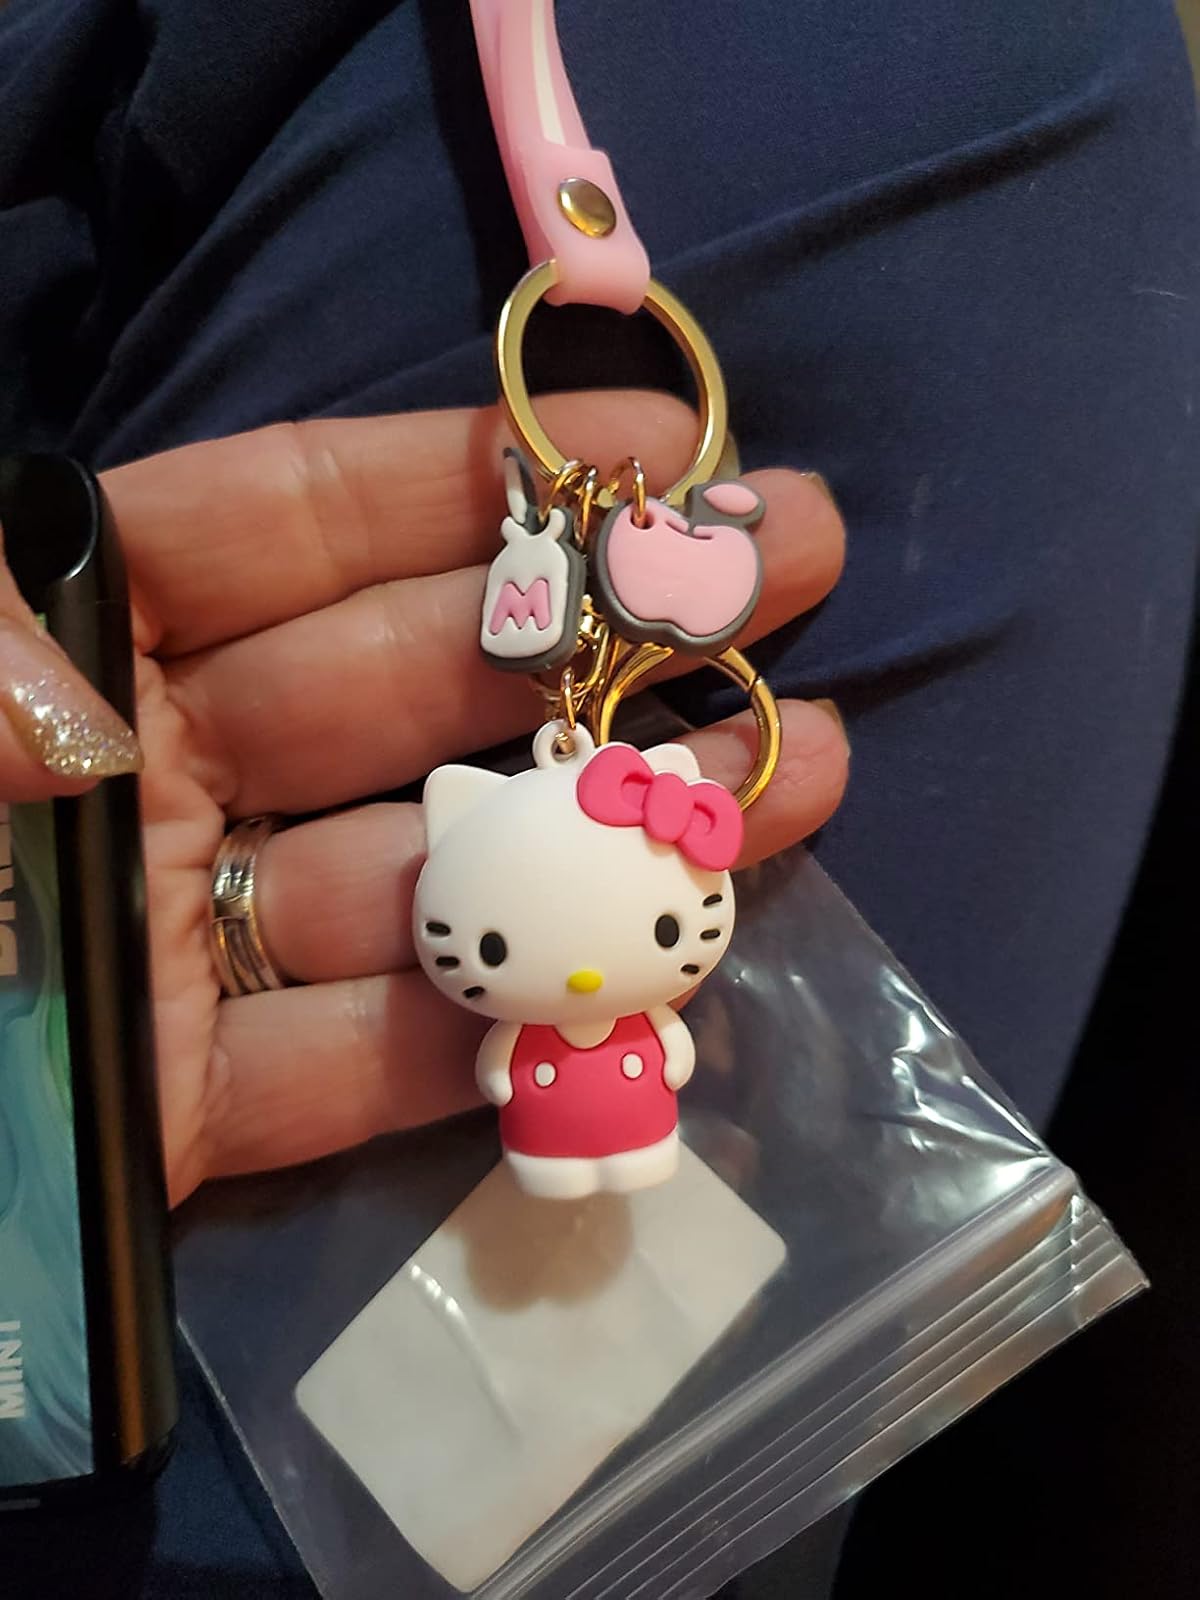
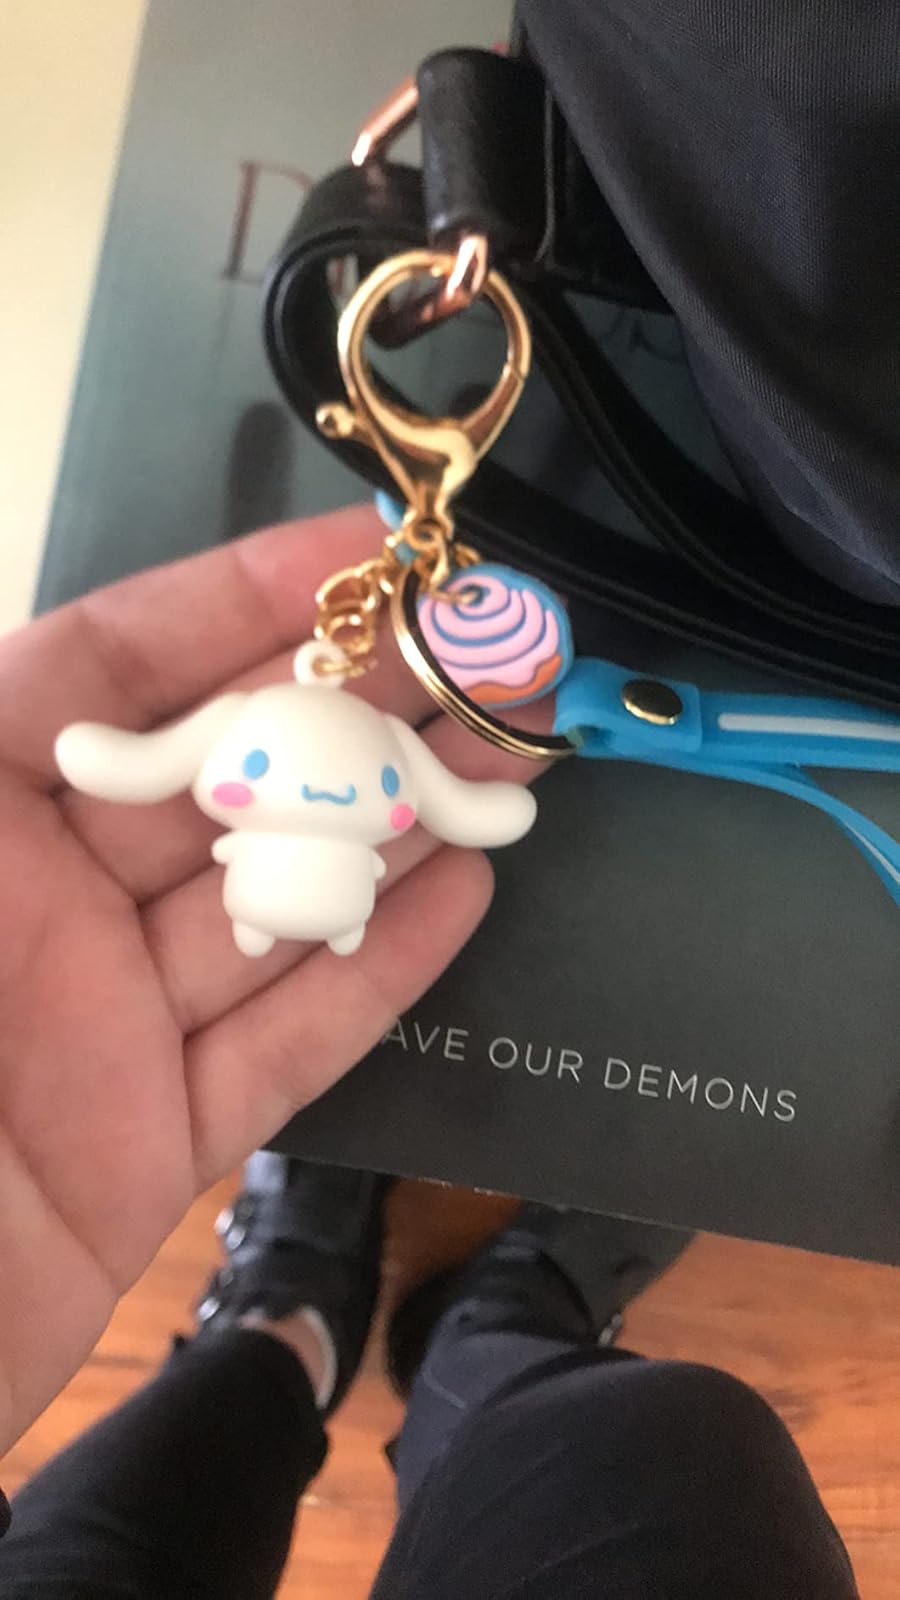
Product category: accessories_keychain
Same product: no